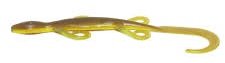
Net Bait Lizard 6" 9bg Apple Pie
Net Bait Lizard 6" 9bg Apple Pie
Brand: NetBait
Category: Sporting Goods > Outdoor Recreation > Fishing > Live Bait